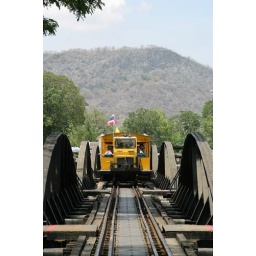
A train over the bridge